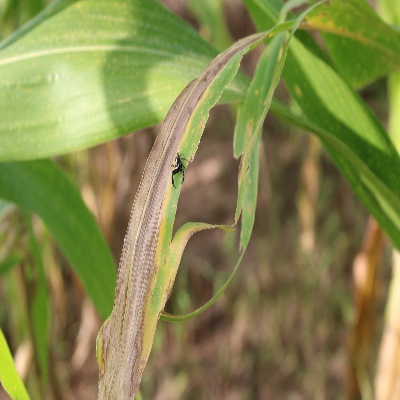
Crop: Maize
Condition: leaf blight